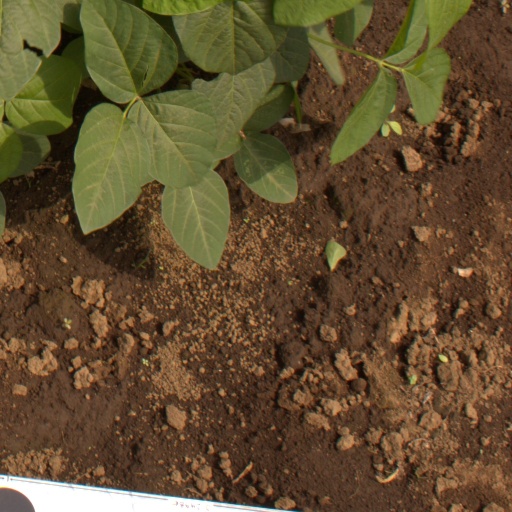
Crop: soybean